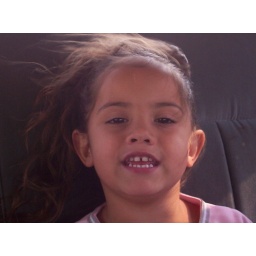
she was singing in the car on the way to the field trip.